Equisetum hyemale

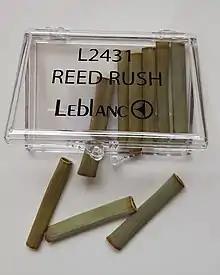
Dried stems used to shape clarinet reeds.

Boiled and dried "Equisetum hyemale" is used as traditional polishing material, similar to a fine grit sandpaper, in Japan.